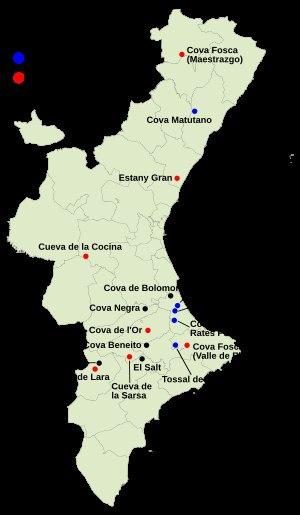
L'histoire du Pays valencien est fortement conditionnée par la localisation du territoire, au bord de la mer Méditerranée, sur le levant de la péninsule Ibérique. Elle est foncièrement marquée par trois invasions : la romanisation entamée au IIᵉ siècle av. J.-C., l'occupation musulmane au VIIIᵉ siècle et la conquête et fondation du royaume de Valence par Jacques Ier d'Aragon au XIVᵉ siècle.